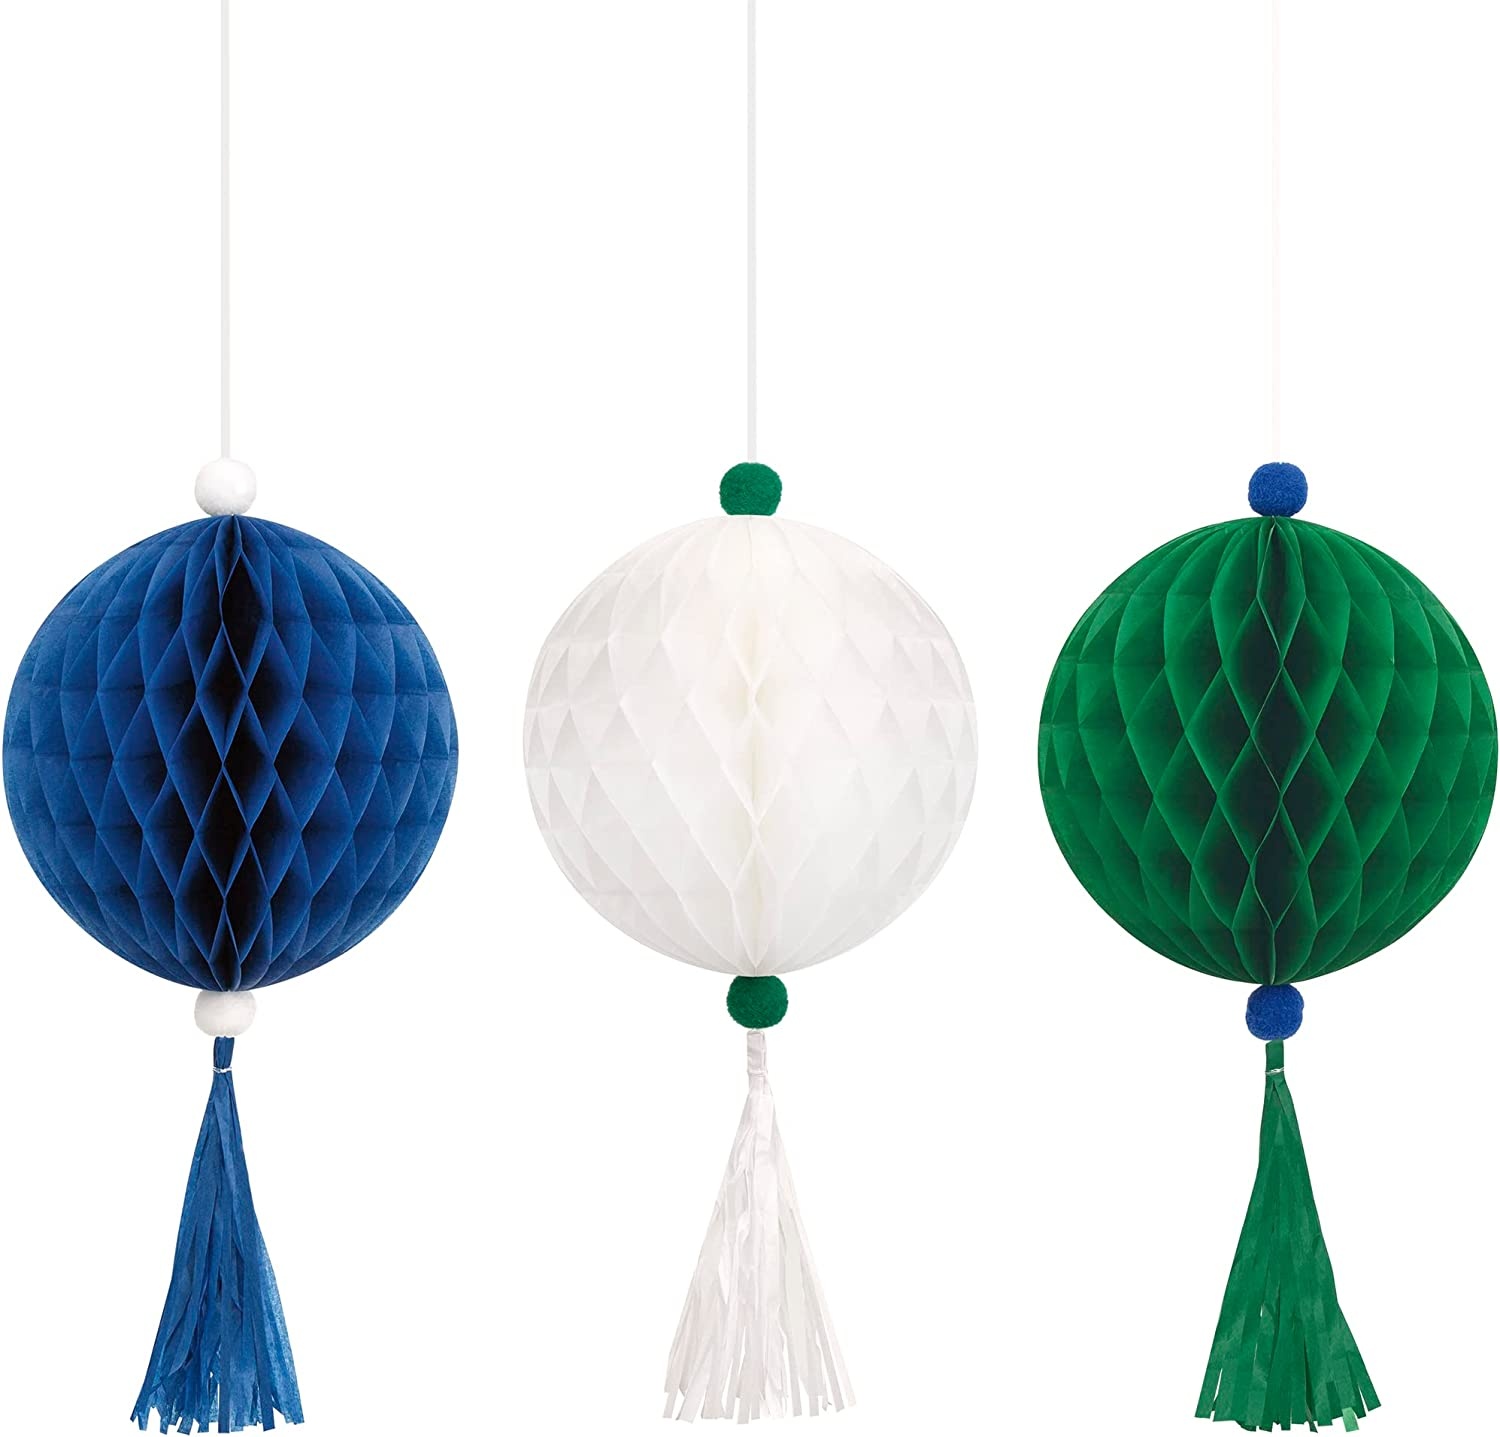
Blue, White & Green Ball & Tassel Decorations Kit
Vibrant Decoration Kit: Includes 1 set of tissue ball and tassel ornaments in blue, white, and green – perfect for adding a pop of colour to your celebration. Generous Size: Each hanging decoration measures approximately 40cm – ideal for creating a bold party display. Gaming Theme Ready: The colour scheme is perfect for gaming-themed birthday parties and events. Easy to Hang: Comes complete with twine for quick and simple hanging from ceilings, walls, or doorways. Reusable & Lightweight: Made from soft tissue paper – easy to store and reuse for future occasions.
Brand: Unique
Category: Arts & Entertainment > Party & Celebration > Party Supplies > Decorative Pom-Poms